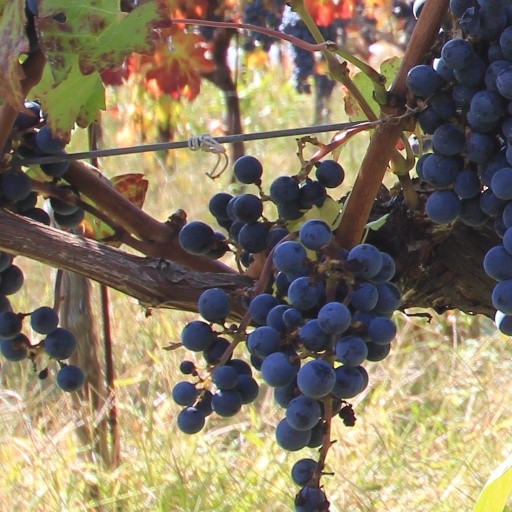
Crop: grape